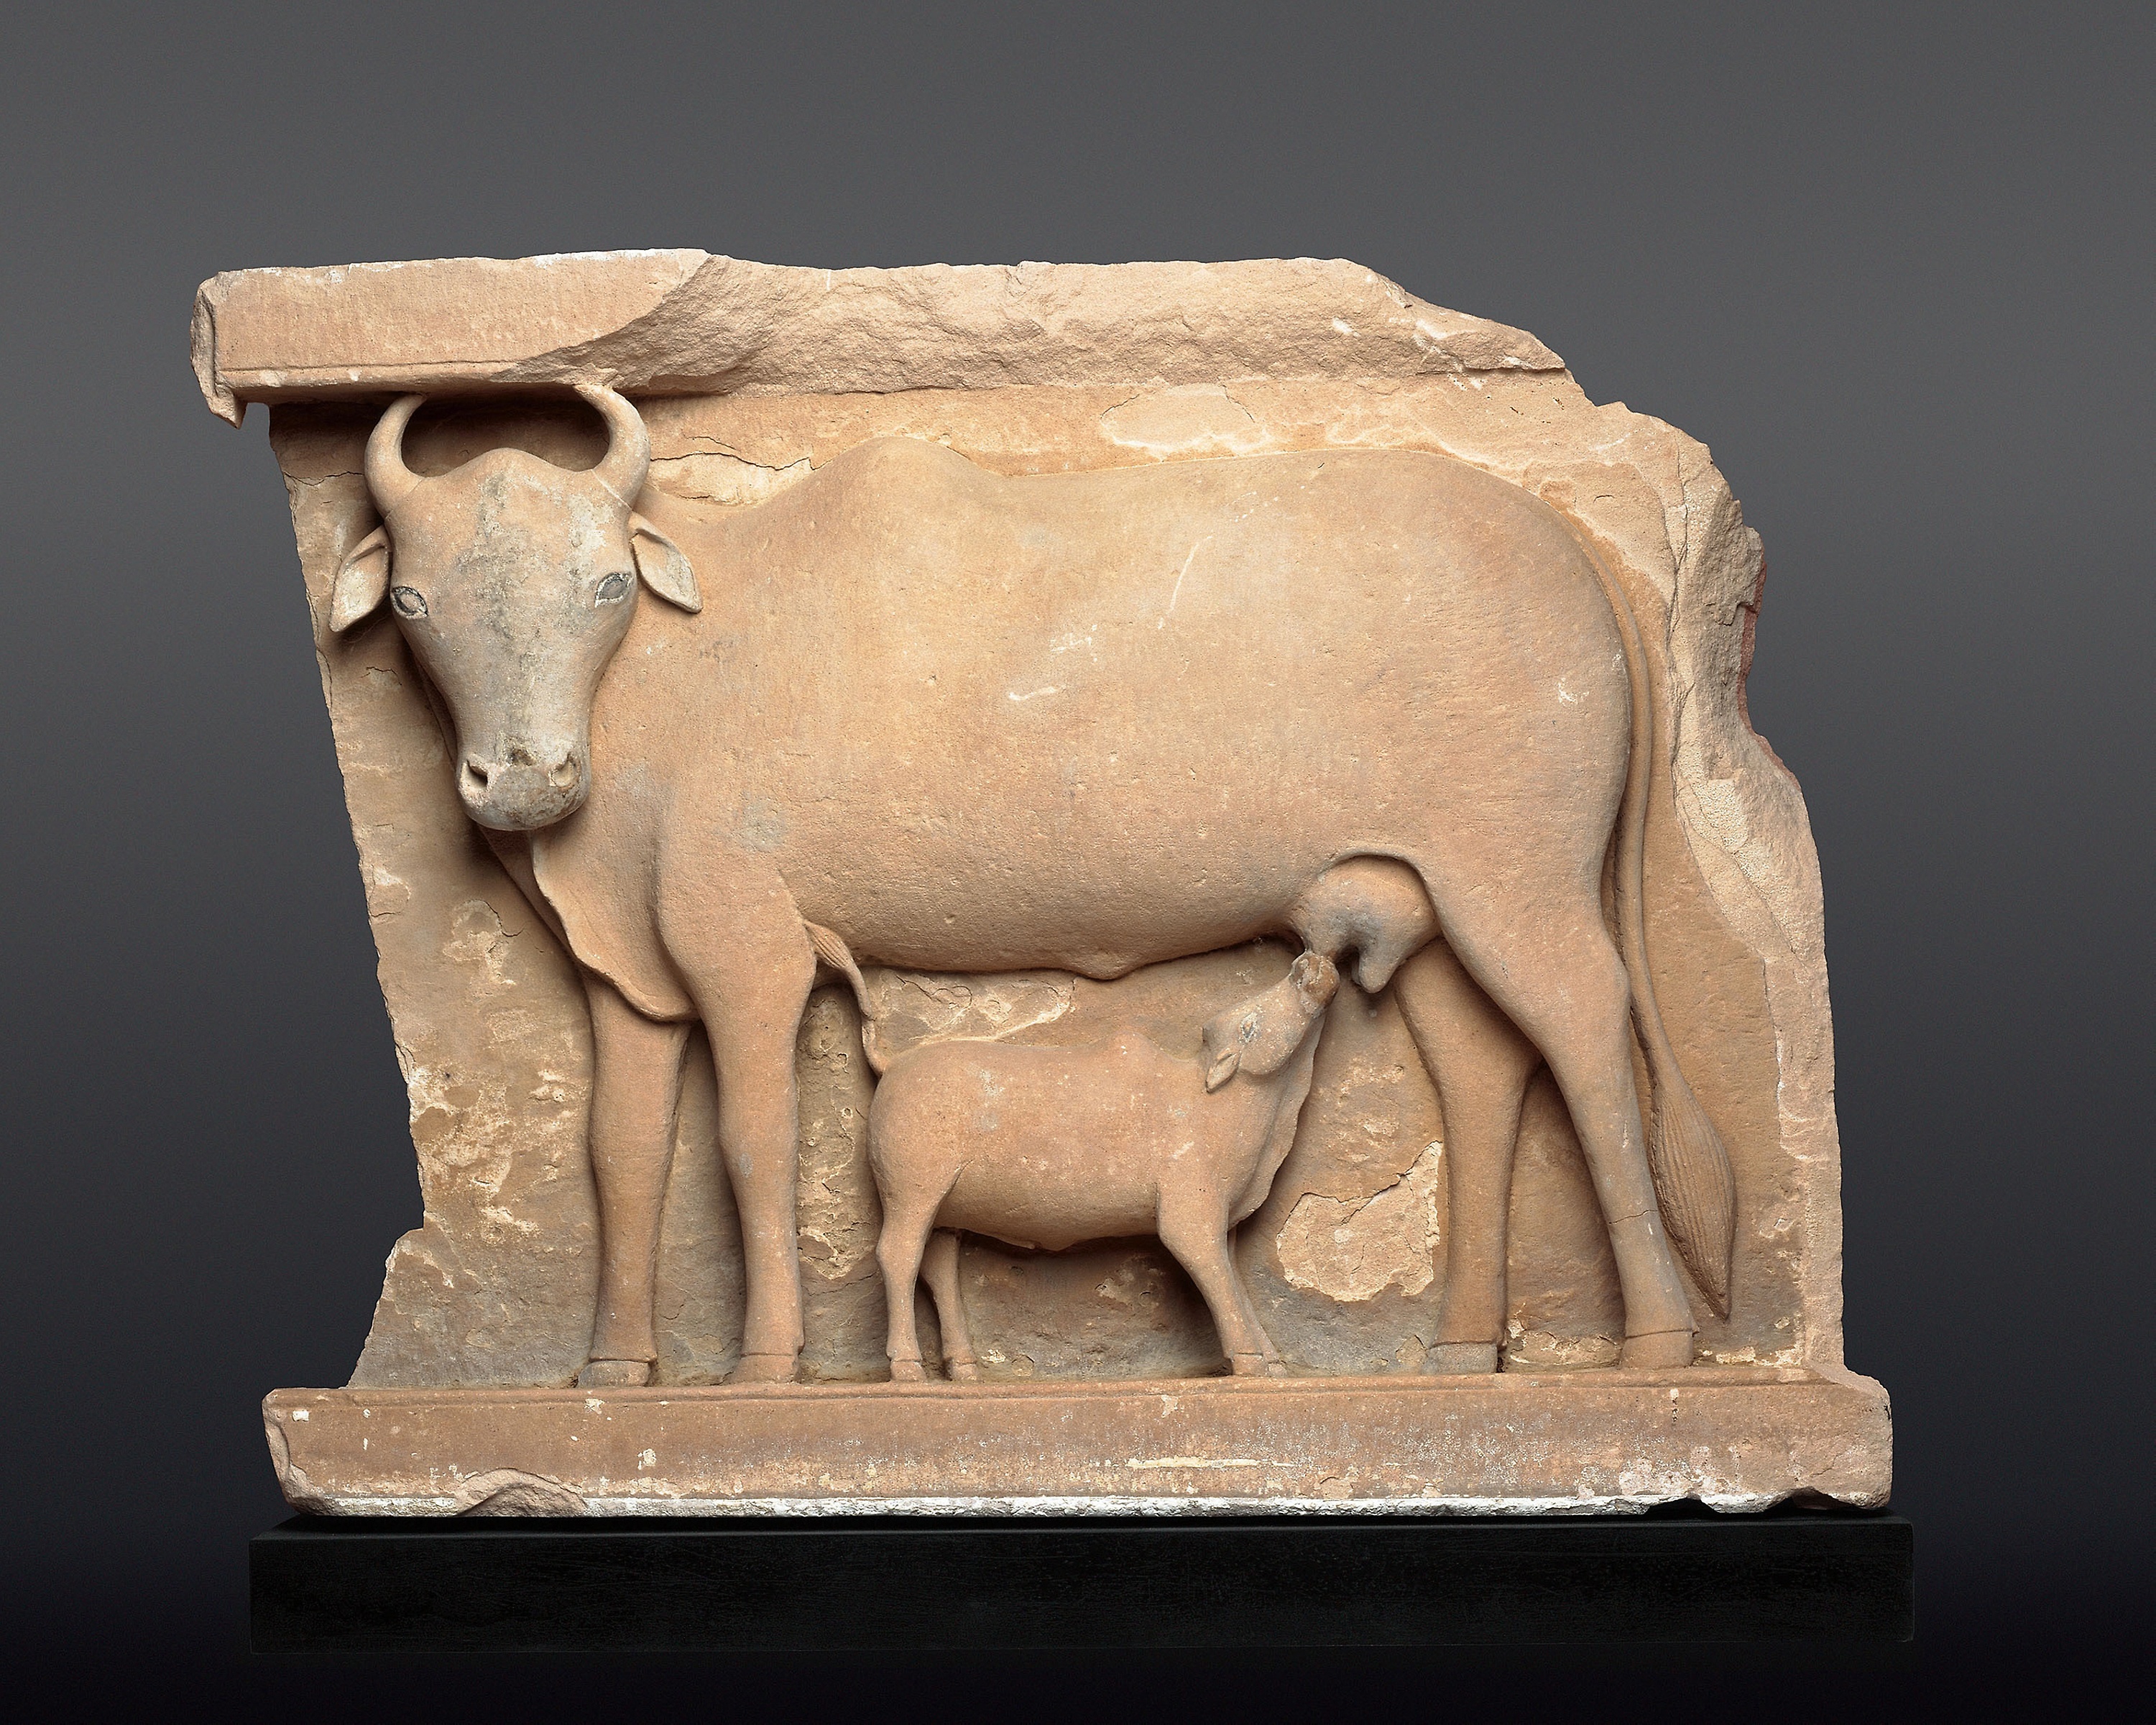
stone carving, sculpture, ancient history, classical sculpture, carving, artifact, relief, statue, archaeological site